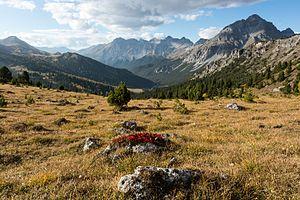
En Suisse, un parc d'importance nationale est une zone géographique déterminée reconnue au niveau fédéral par l'office fédéral de l'environnement comme présentant « une nature et un paysage de grande valeur » et dont l'organe responsable reçoit une aide financière de l'État pour assurer la création, le développement et la gestion du parc.